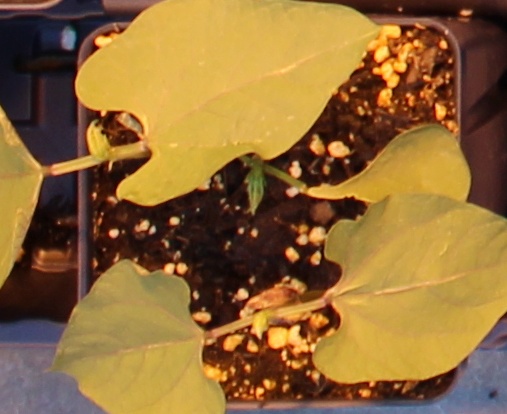
Label: Blackbean